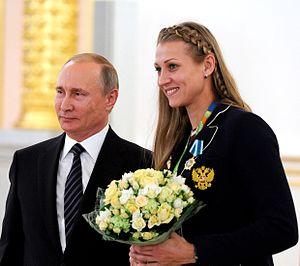
Irina Yuryevna Bliznova, née le 6 octobre 1986 à Krasnodar, est une joueuse de handball russe.